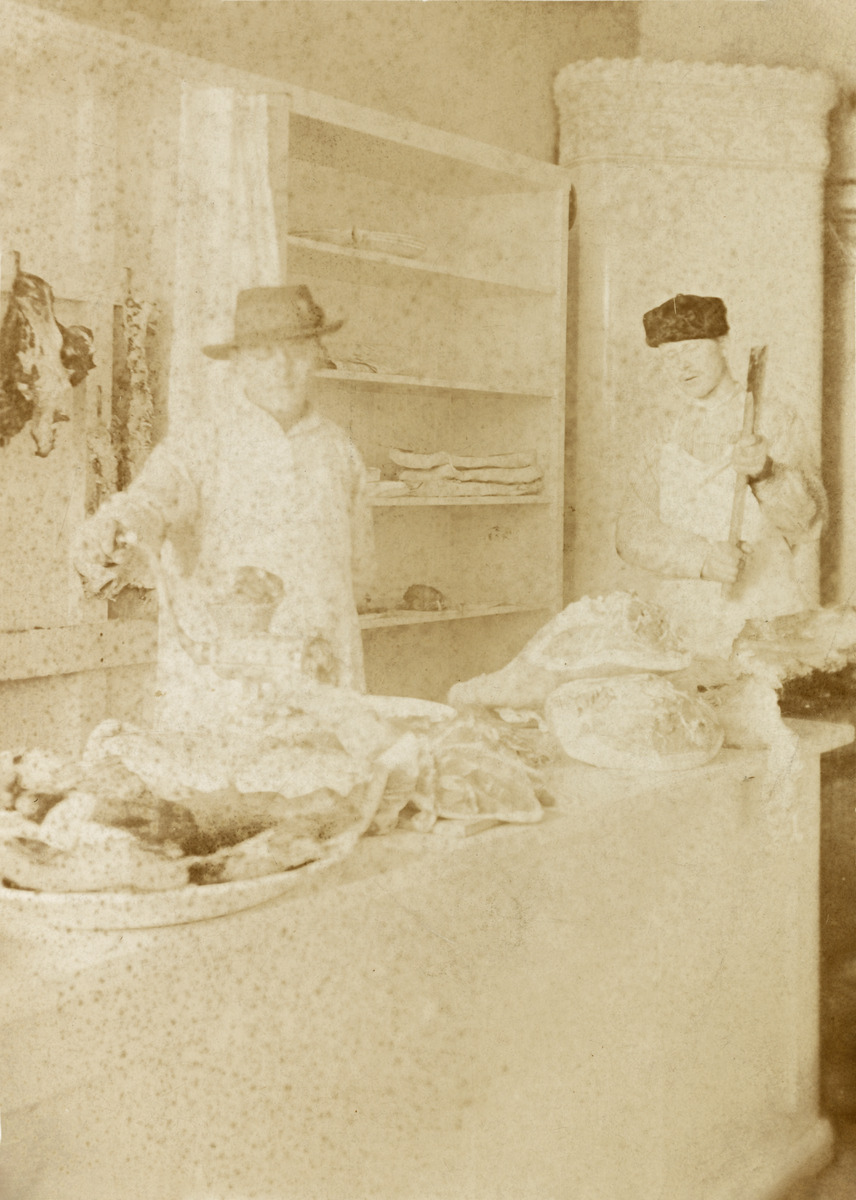
Yrjö Virtasen lihakauppa, Vaasankatu 3
sisällön kuvaus: Yrjö Virtasen lihakauppa, Vaasankatu 3. Oikealla Yrjö Virtanen. mustavalkoinen
Ajankohta: kuvausaika 1913
Paikka: Suomi, Uusimaa, Helsinki, Harju Helsinki, Vaasankatu 3
Aiheet: Virtanen, Yrjö, myymälät, ammatit, myyjät, miehet, elintarvikkeet